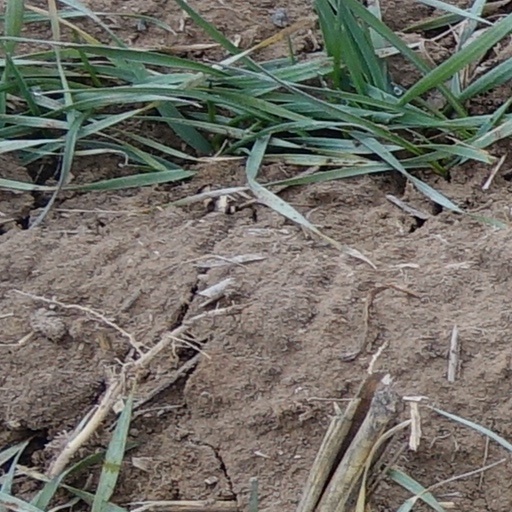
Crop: wheat